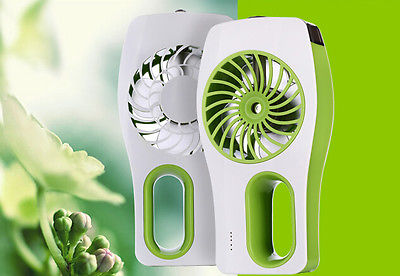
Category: fan